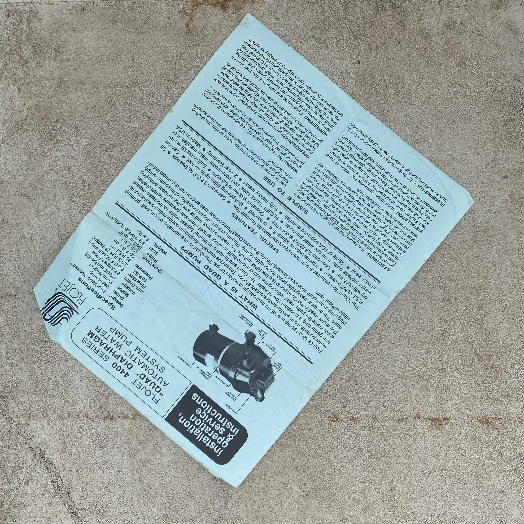
Label: Paper